Hunter Yeany

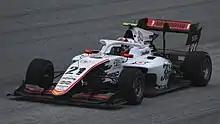
Yeany driving the Dallara F3 2019 during the 2022 Spielberg Formula 3 round.

Yeany took part in the 2021 post-season test at Circuit Ricardo Tormo with Campos Racing. In January 2022, the team announced that Yeany would drive for them in the 2022 season.